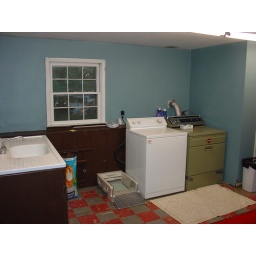
I am hoping to eventually get a cabinet or shelf over the washer for storing cleaning stuff.